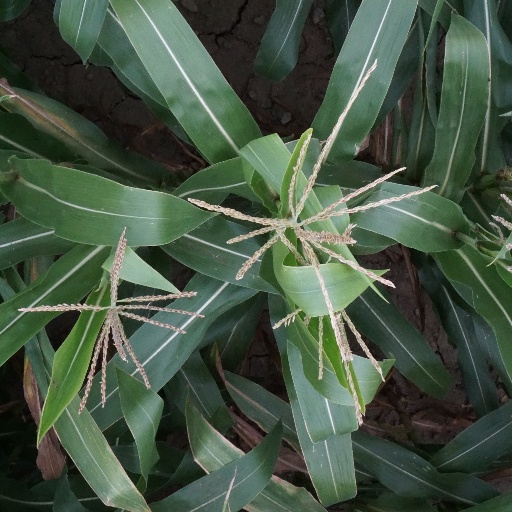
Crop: maize; corn